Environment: real
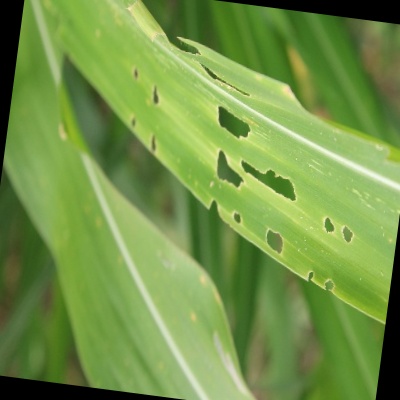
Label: fall_armyworm